List of birds of Uganda

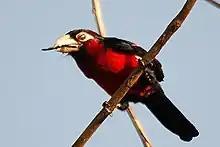
Double-toothed barbet at Entebbe, Uganda

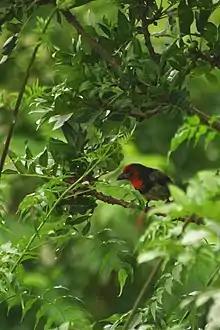
Black-collared barbet

Kingfishers are medium-sized birds with large heads, long, pointed bills, short legs, and stubby tails.